January 2012 Fiji floods

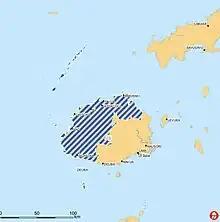
Area involved in January 2012 Fiji floods.

The effects of the tropical depression continued. A month after the flood ended, another tropical depression caused heavy rainfall in the north and west of Viti Levu, leading to more flood. Heavy rains in the western part of the island lasted for a long time, causing flood of major rivers, creeks and low-lying areas.